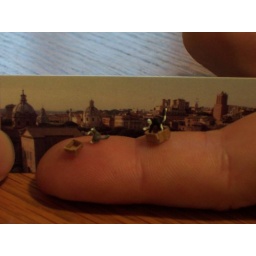
Rob made tiny boxes for tiny cats in front of the Rome skyline